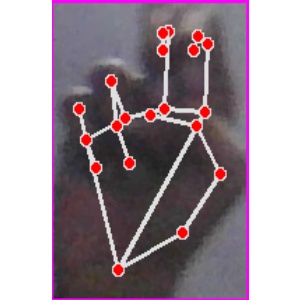
अक्षर: ह